Willem Greve

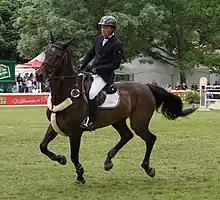
Greve in 2018

Willem Greve (born 26 February 1983) is a Dutch show jumping competitor.